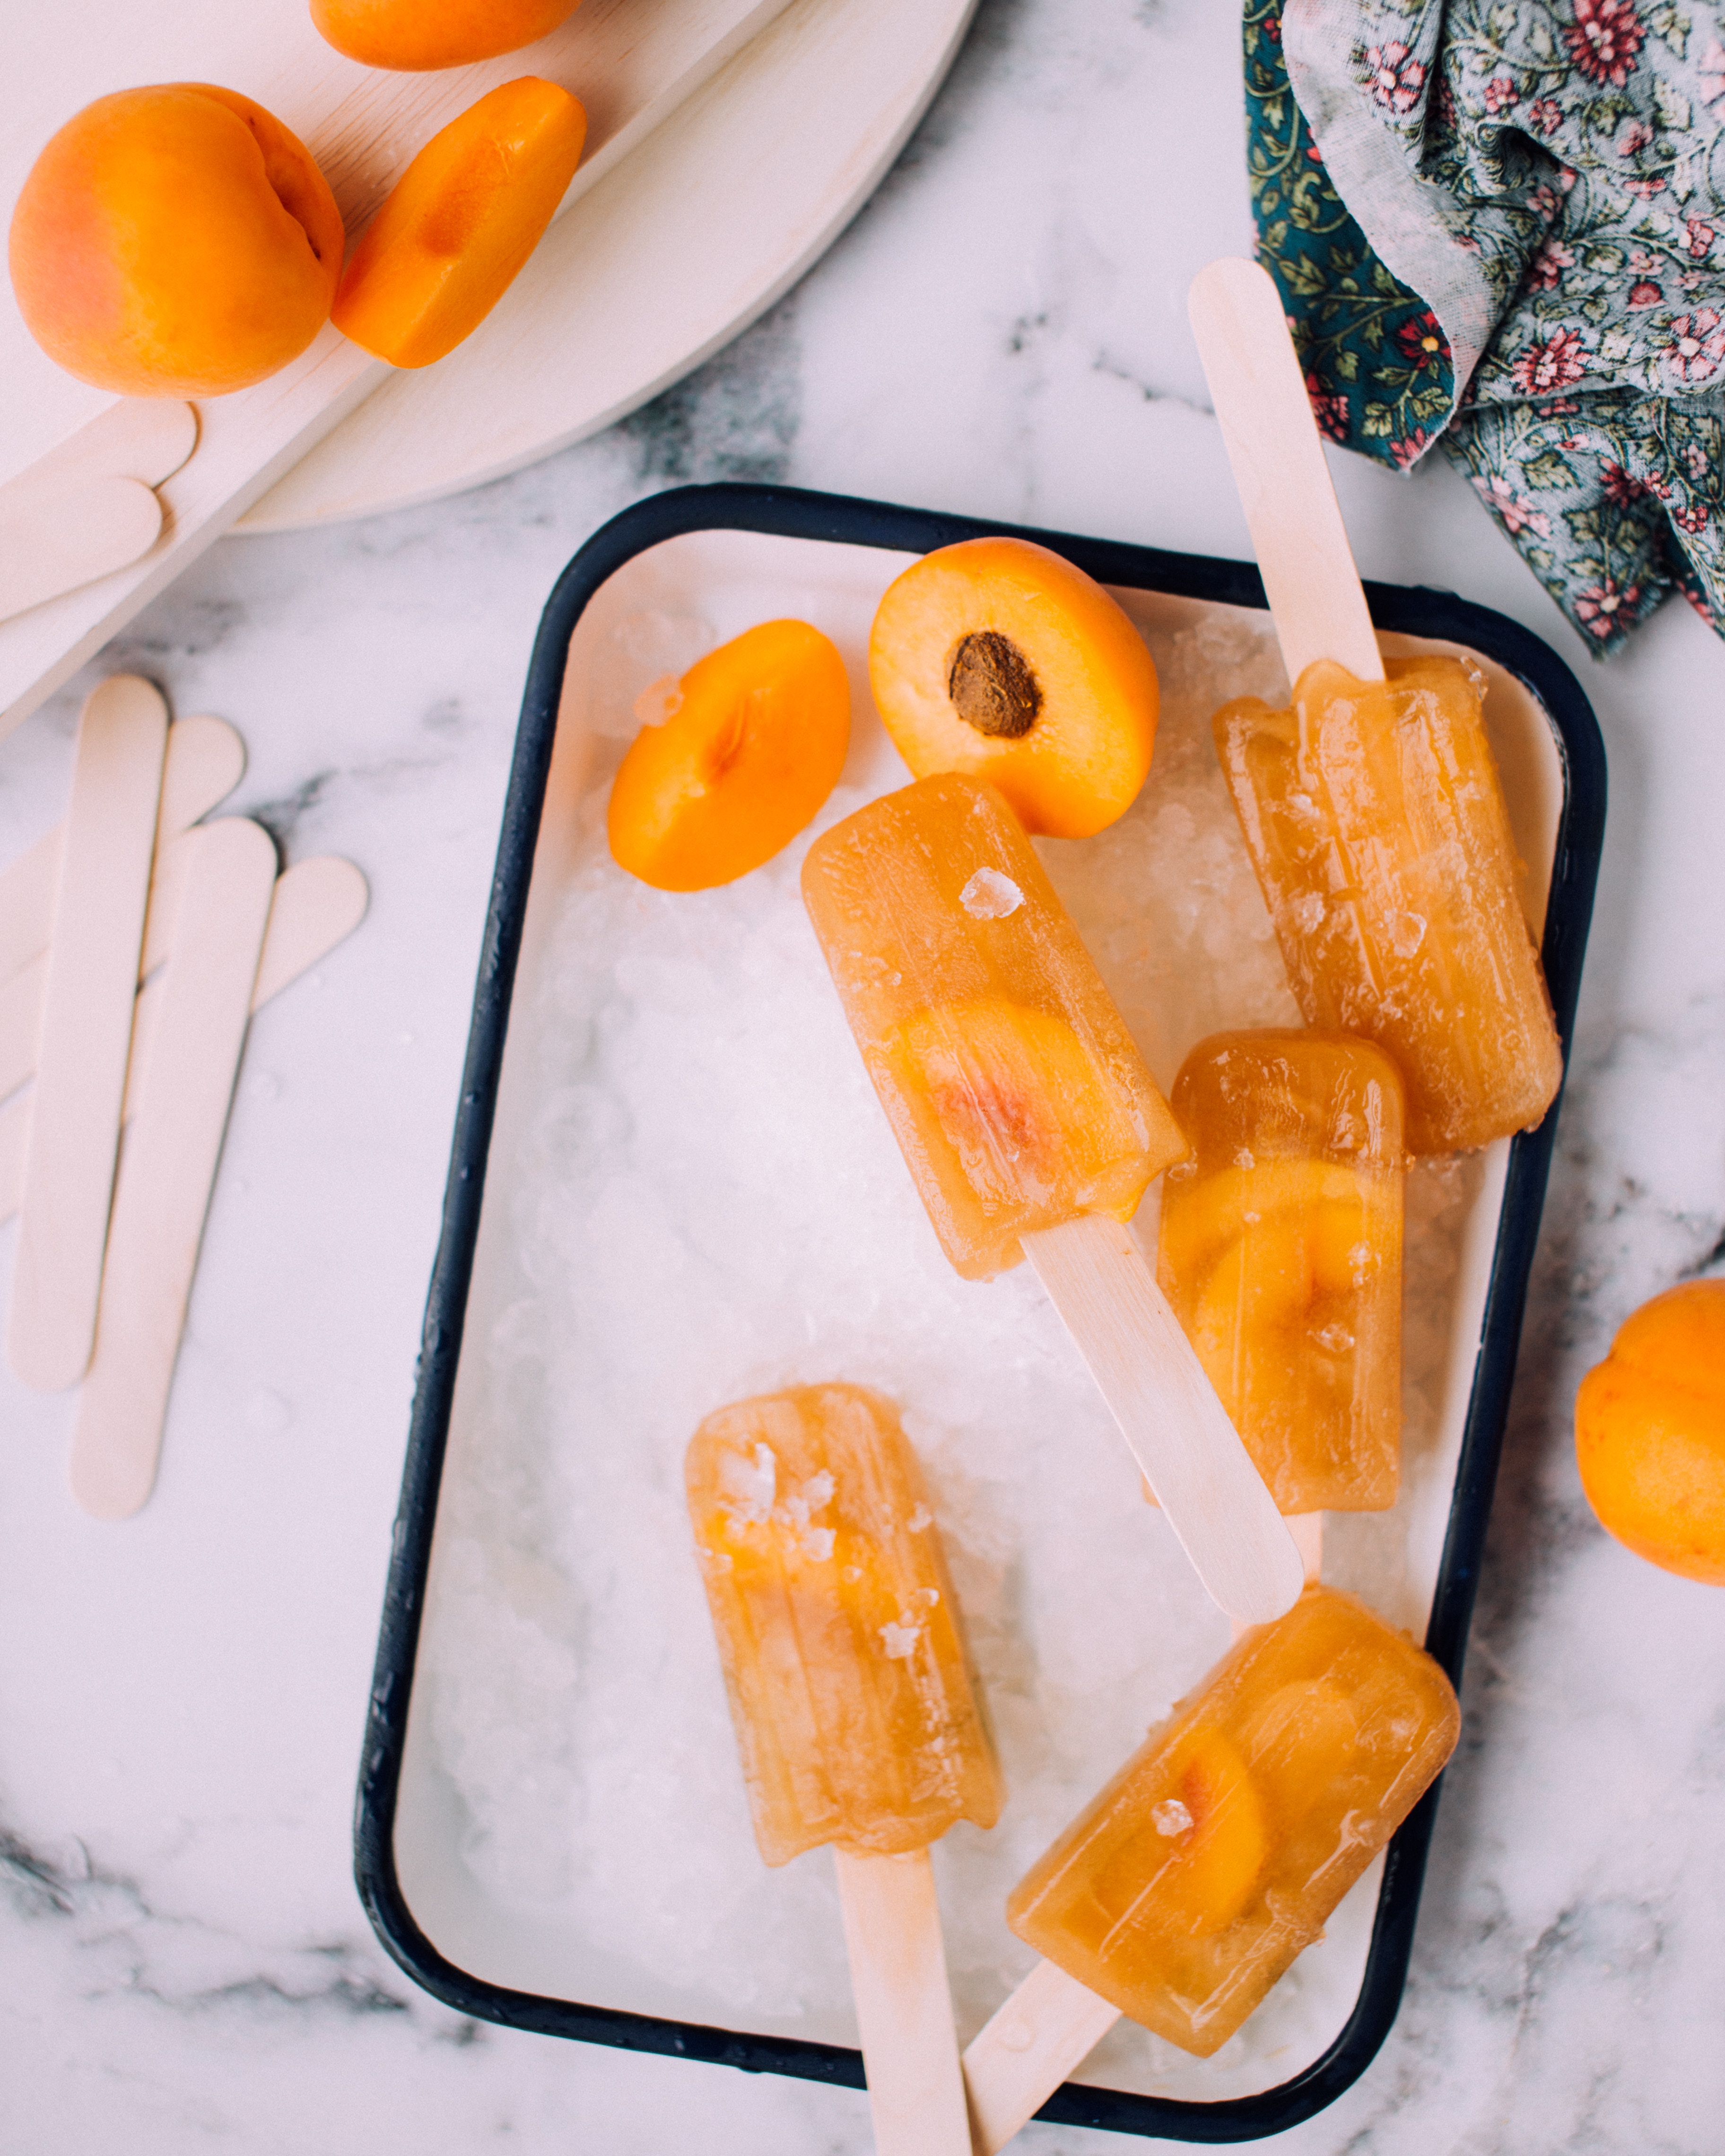
fruit, food, flavor